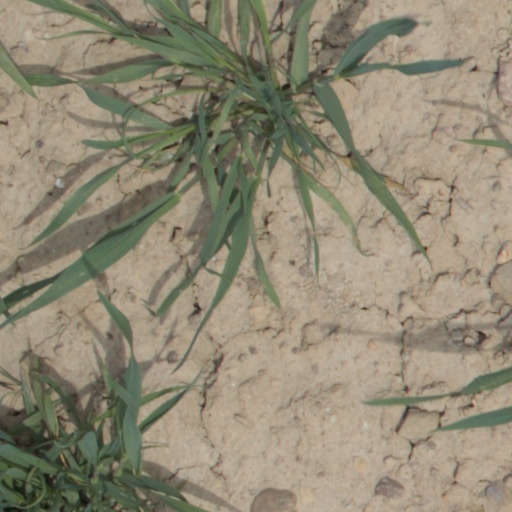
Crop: wheat